Cathedral-Basilica of Our Lady of the Pillar

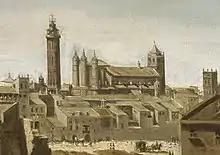
Mudéjar church of the Pillar in 1647 by Juan Bautista Martínez del Mazo.

Numerous churches have been built upon this site through the years. The tiny chapel built by Saint James later gave way to a basilica-like enclosure during Constantine I's time, subsequently being transformed into Romanesque, then Gothic then Mudéjar styles. The venerated shrines at Zaragoza date to the Christian Reconquest by King Alfonso I in 1118. A church in the Romanesque style was built under the pontificate of Pedro de Librana who is also credited with the oldest written testimonial to the Virgin at Zaragoza. A tympanum on the south wall of this Romanesque church still stands.